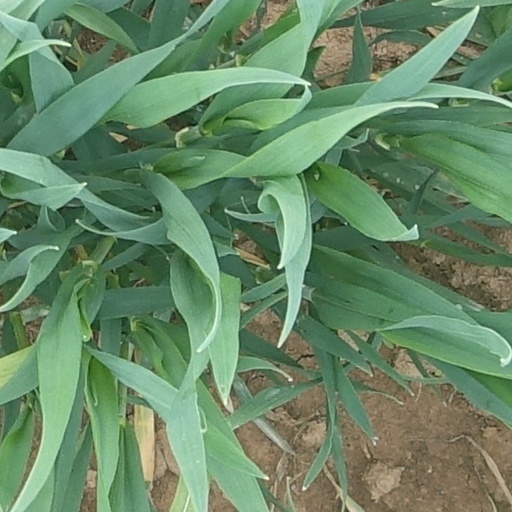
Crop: wheat